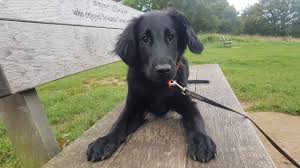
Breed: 206-n000047-flat_coated_retriever